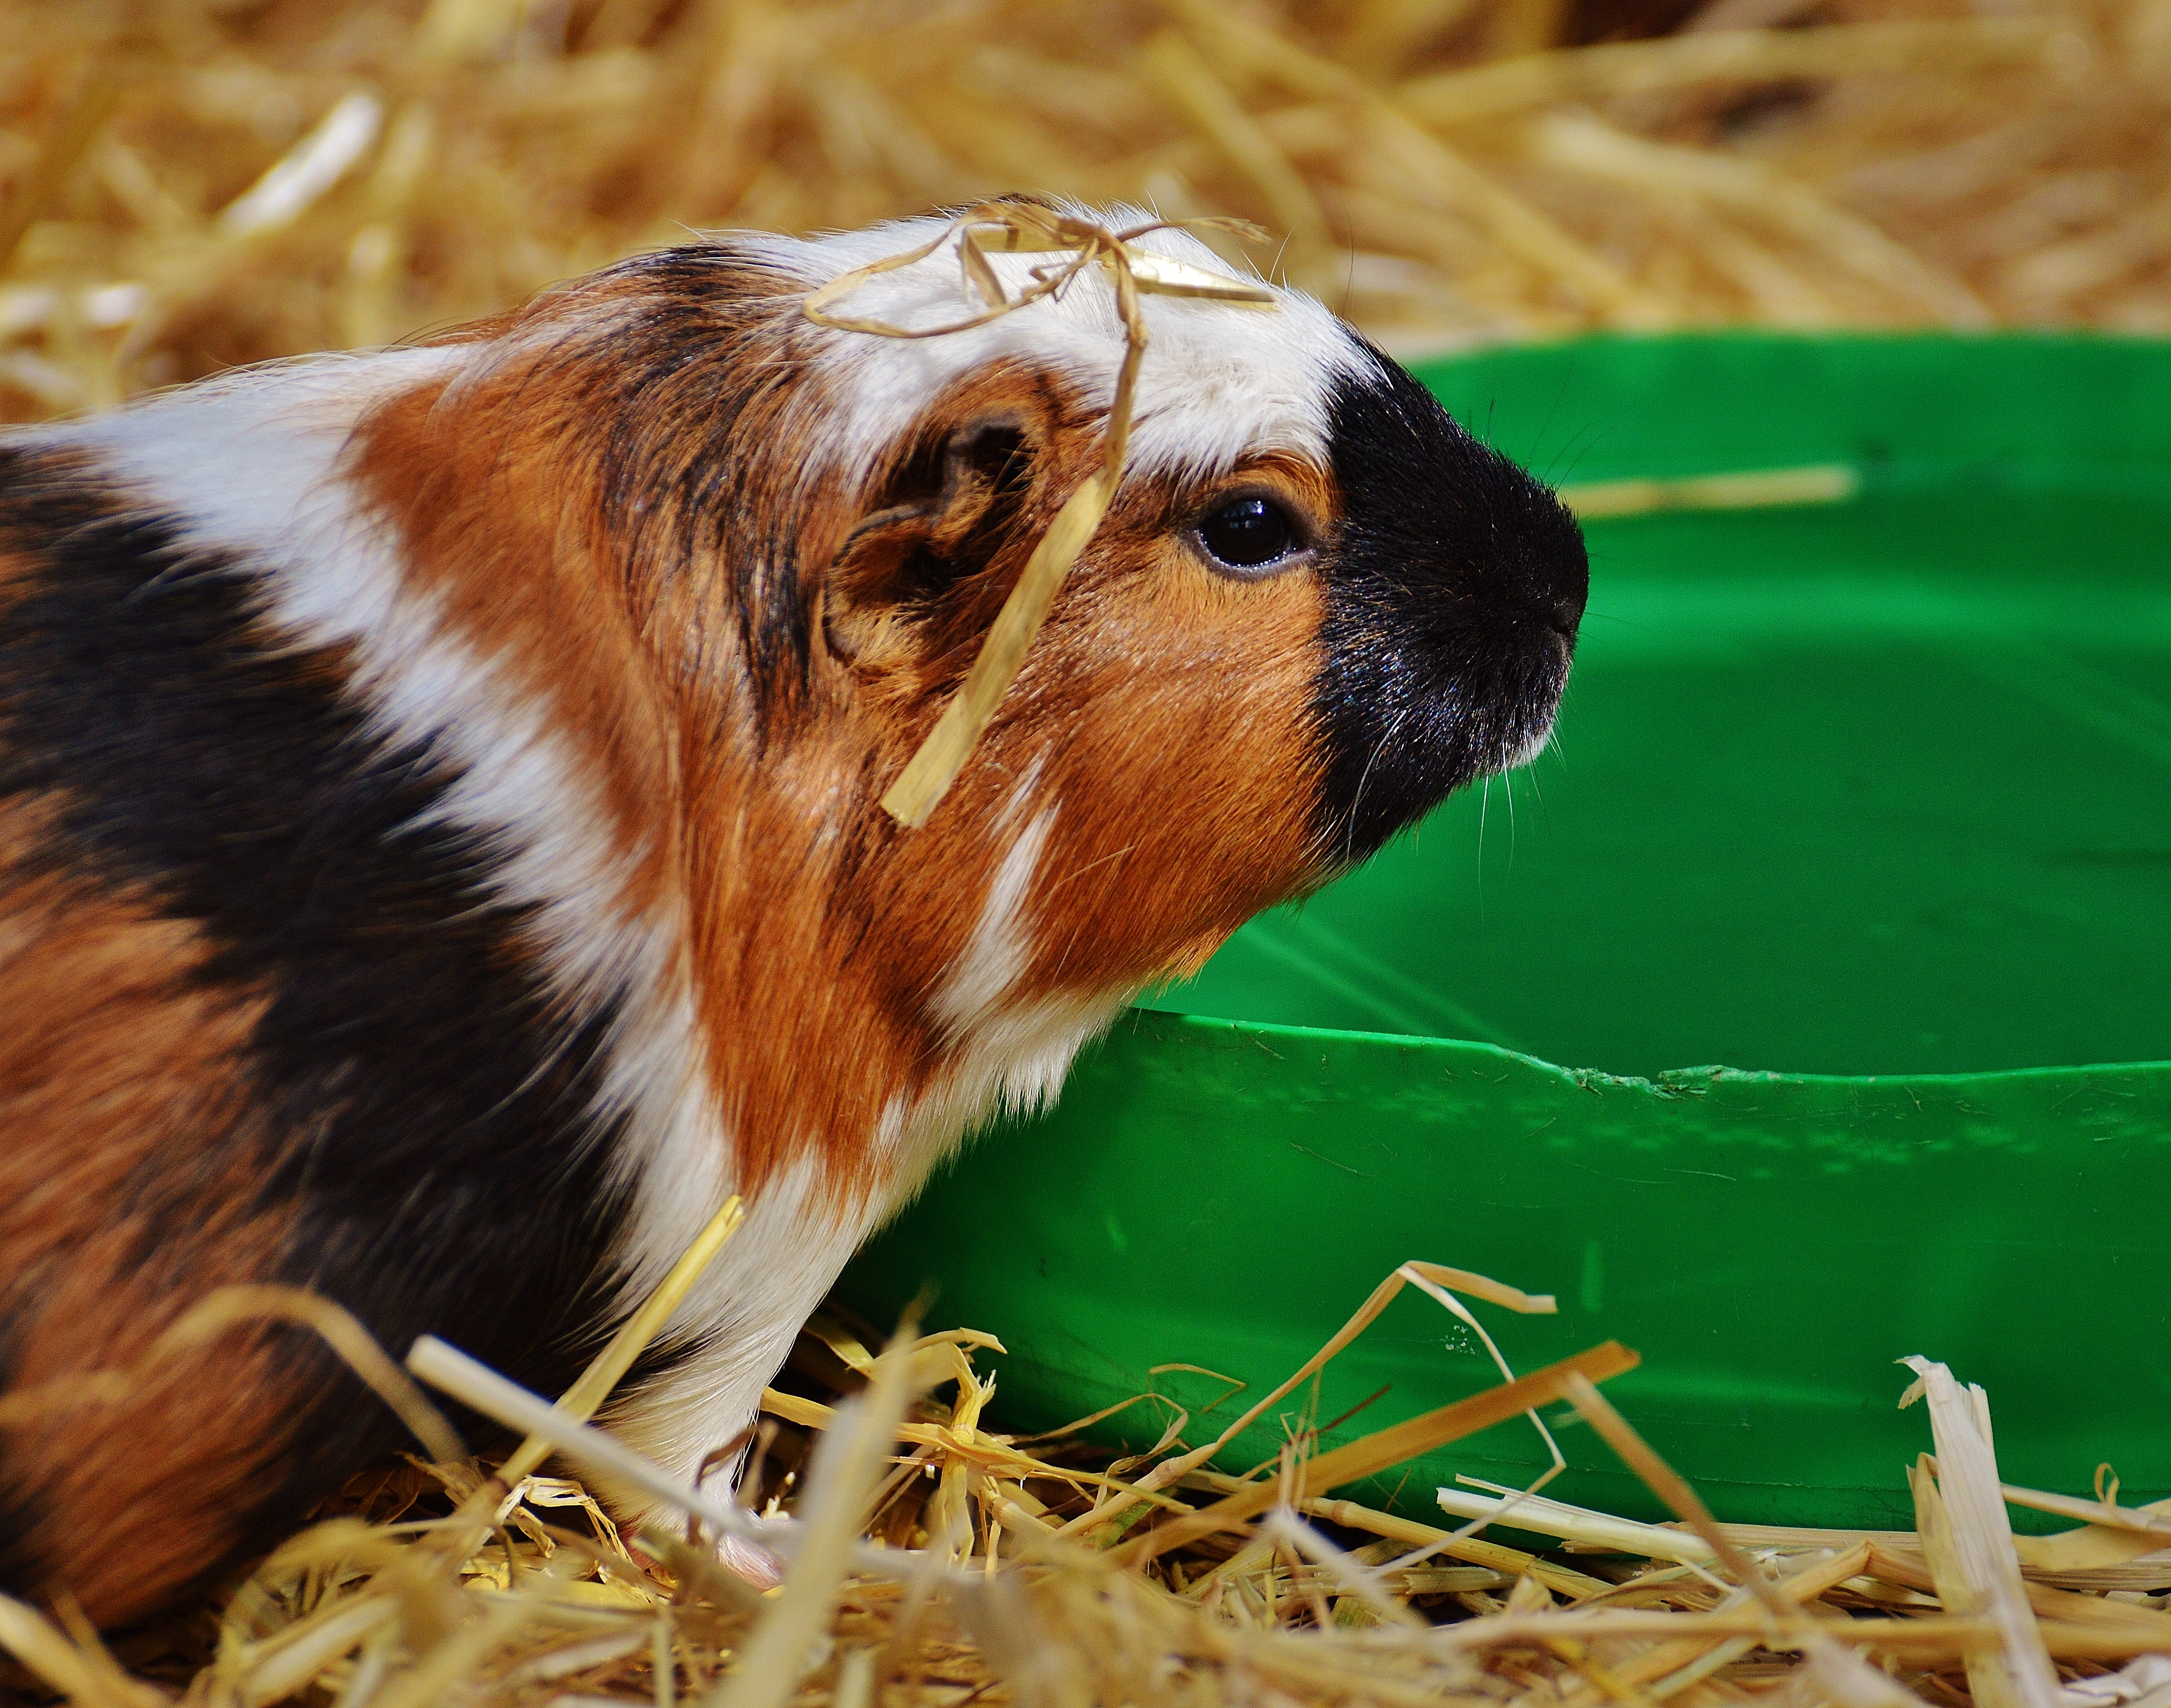
grass, sweet, cute, fur, young, small, mammal, rodent, fauna, guinea pig, whiskers, vertebrate, nager, young animals, wildpark poing, gerbil